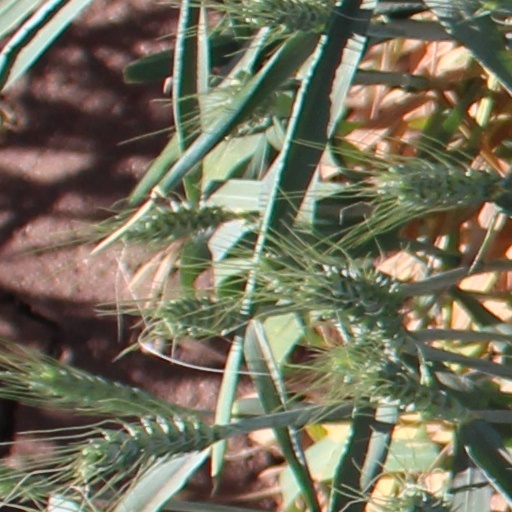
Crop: wheat